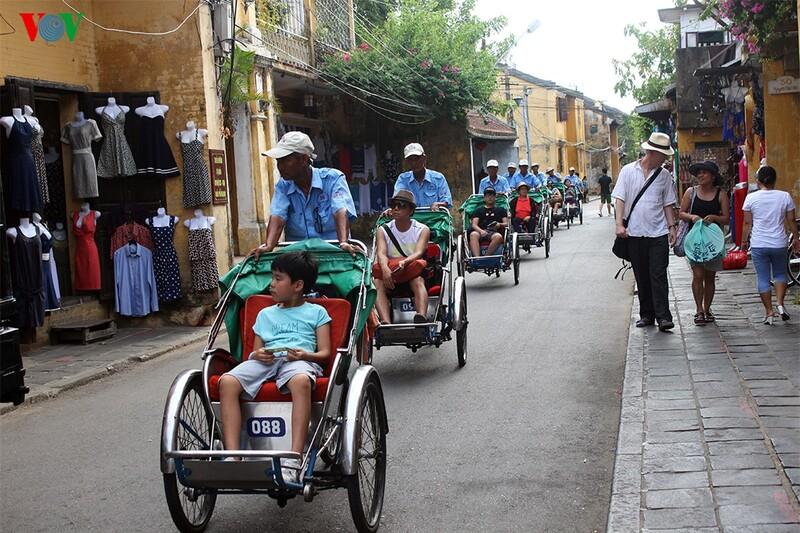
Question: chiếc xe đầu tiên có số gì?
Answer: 088